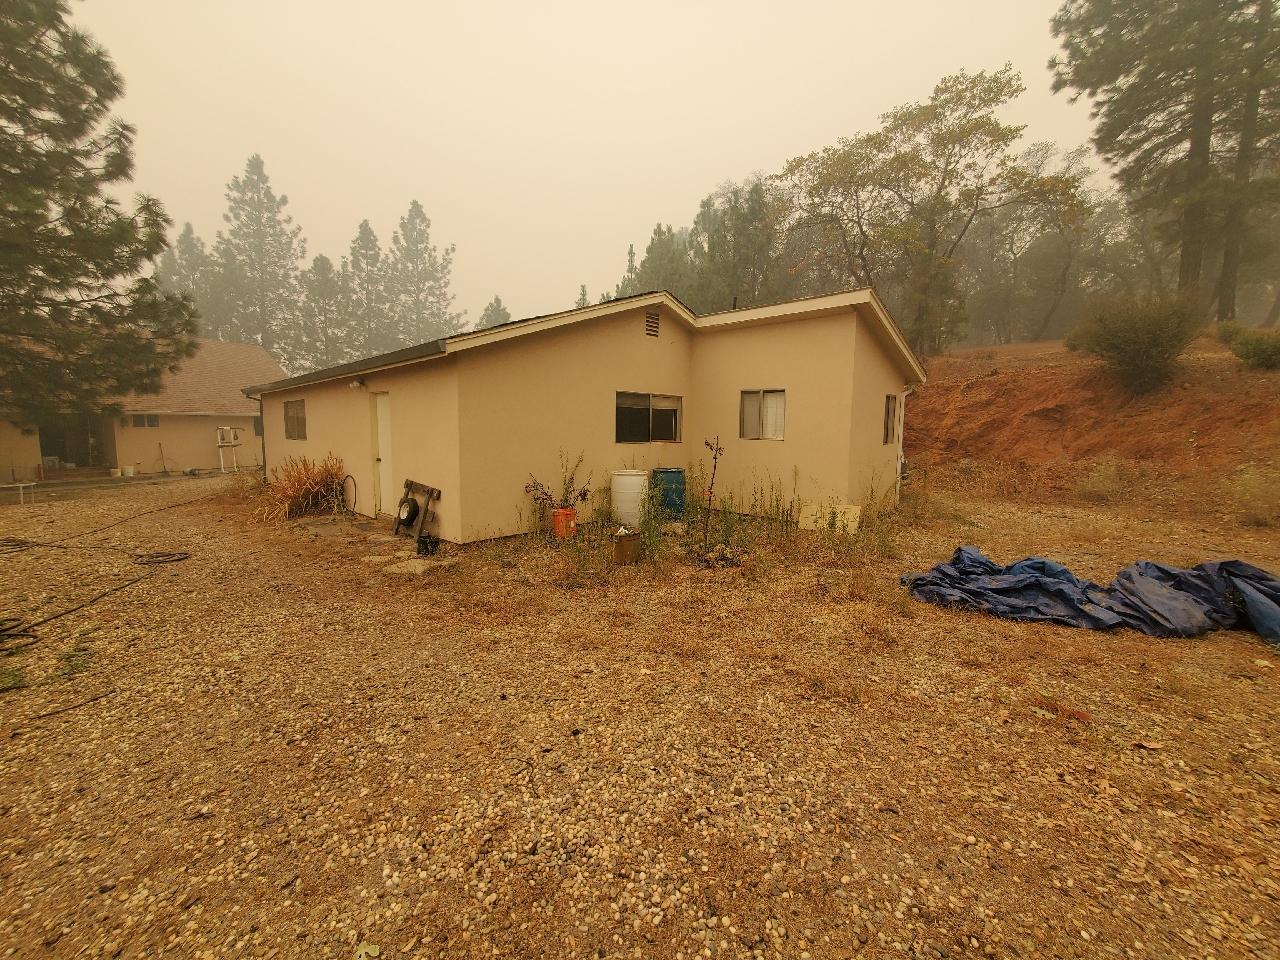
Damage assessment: no_damage